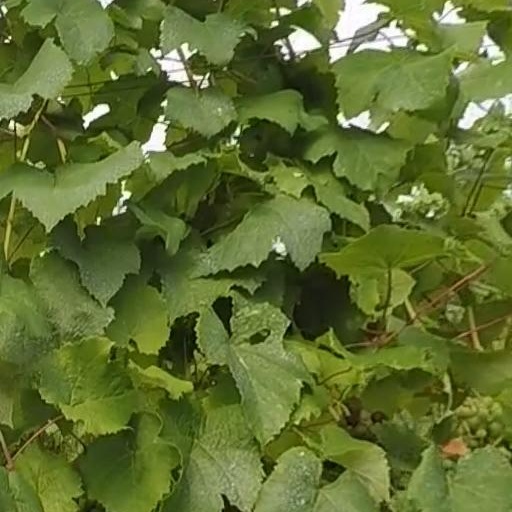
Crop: grape